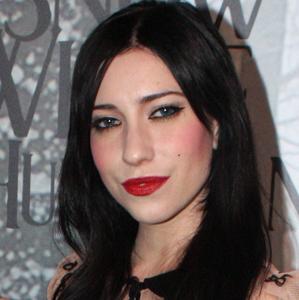
Age: 27